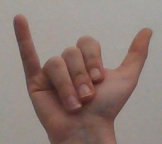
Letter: ya